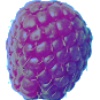
Label: Raspberry 1